Answer in natural language. Considering the relative positions, is Doorway (marked C) above or below Window (marked A)? Choose between the following options: below or above
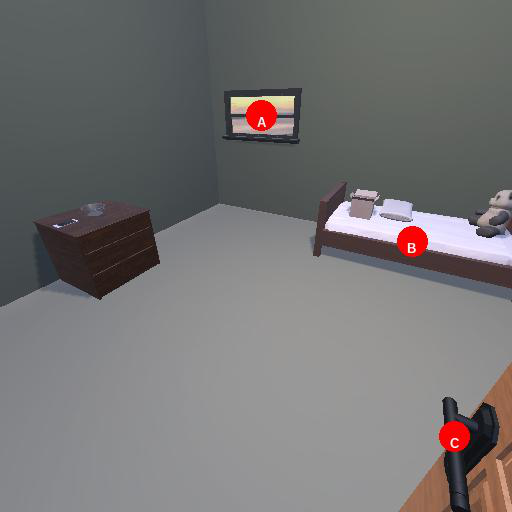
<answer>below</answer>